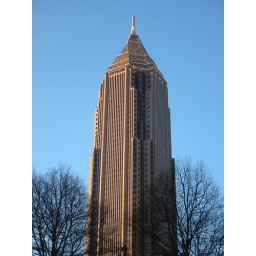
Here is a view of the Bank of America tower in Atlanta, the company I work for, but not the building I work in.